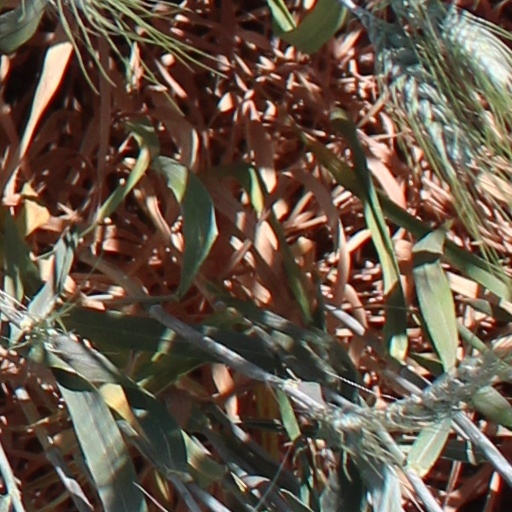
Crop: wheat